Jens Galschiøt

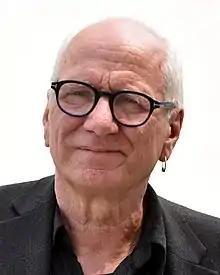
Jens Galschiøt, 2022

Jens Galschiøt (born 4 June 1954) is a Danish sculptor best known for the "Pillar of Shame". Galschiøt moved to Odense in 1973, and in 1985 he opened a combined foundry, studio, Gallery Galschiøt and sculpture park. In 1990, Galschiøt, Erik Mortensen and Jean Voigt, created the sculpture "The Ringwearer's Jacket", which was commissioned by the Clothing Industry's Union of Denmark for Queen Margrethe II’s 50th birthday. Galschiøt contributed work to the Seville Expo '92.